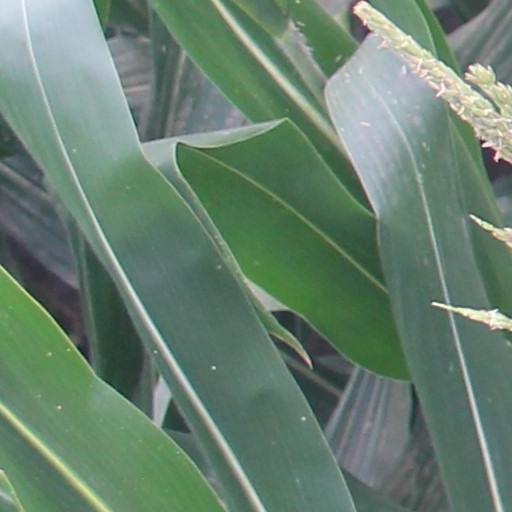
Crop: maize; corn